Mulanje Massif

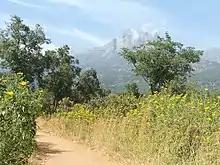
Mount Mulanje in the distance, seen from a pathway.

The mountain itself is part of the protected Mulanje Mountain Forest Reserve. The native Mulanje cypress ("Widdringtonia whytei") has been so heavily logged that it is considered endangered and the park contains the last remaining stands of this tree, as well as a number of other plant and animal species—many of them endemic to the area. Examples include forest butterflies, birds such as the cholo alethe and white-winged apalis, a dwarf chameleon, geckos, skinks, the squeaker frog, and a rare limbless burrowing skink species. The land around the park is threatened by growing population, land use patterns such as forest clearing for farming and firewood, and invasive species such as golden Himalayan raspberry "(Rubus ellipticus)" and Mexican weeping pine "(Pinus patula)".